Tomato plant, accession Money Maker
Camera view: tilt-top (135 deg); turntable rotation: 60 degrees
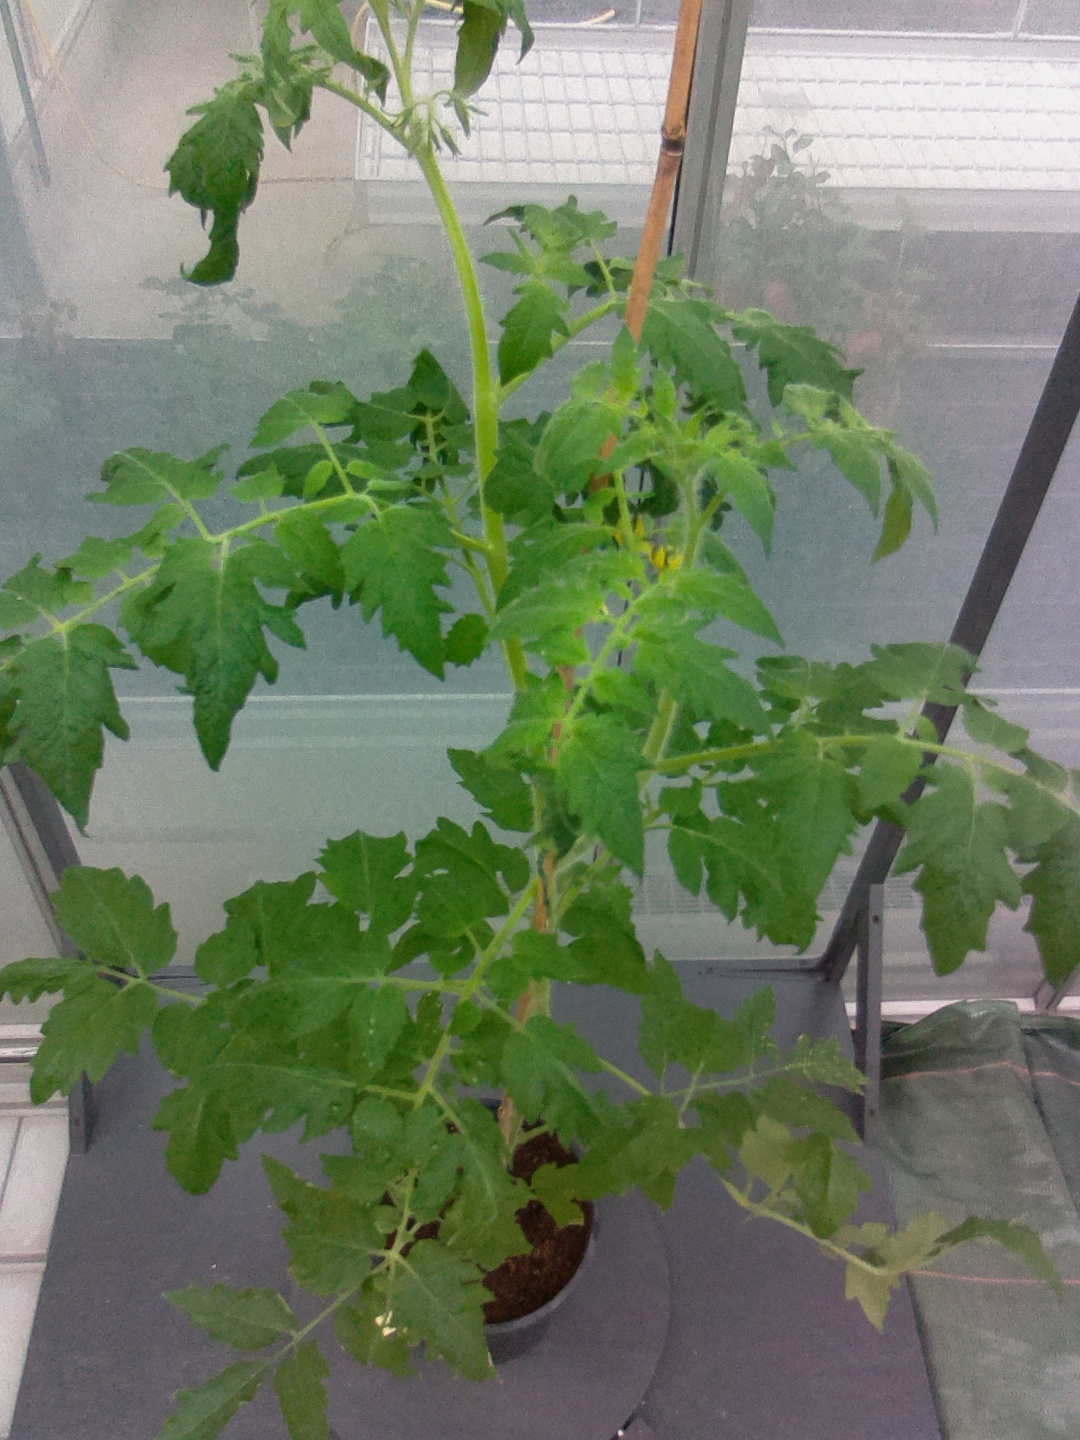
BBCH growth stage 64: 40%-50% of flowers open